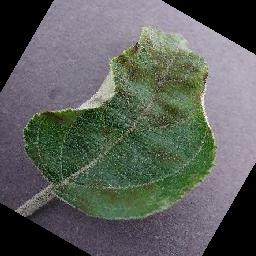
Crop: apple
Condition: scab